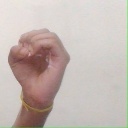
अक्षर: ऊ